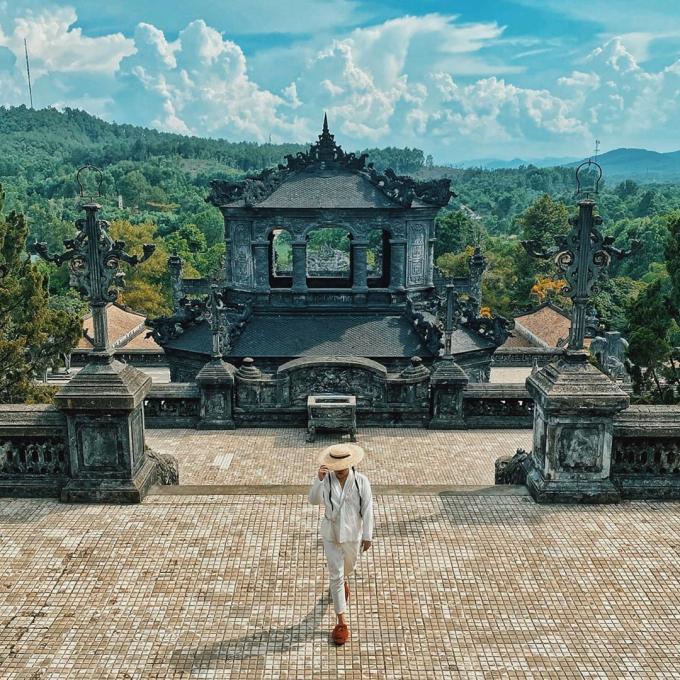
có một người đang xuất hiện trước một toà nhà có kiến trúc cổ